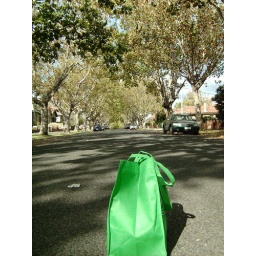
bag in road 2